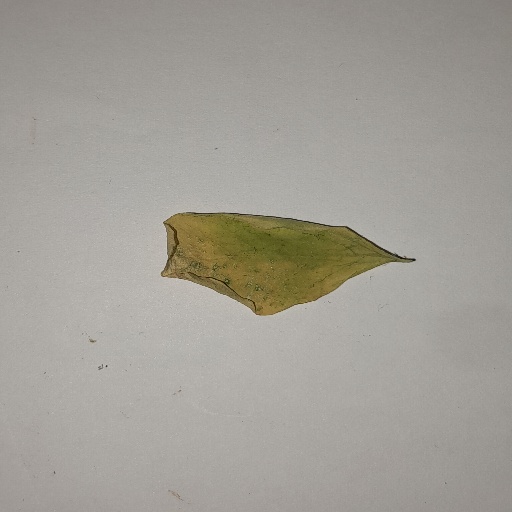
Species: Sojina
Leaf condition: Yellow Leaf